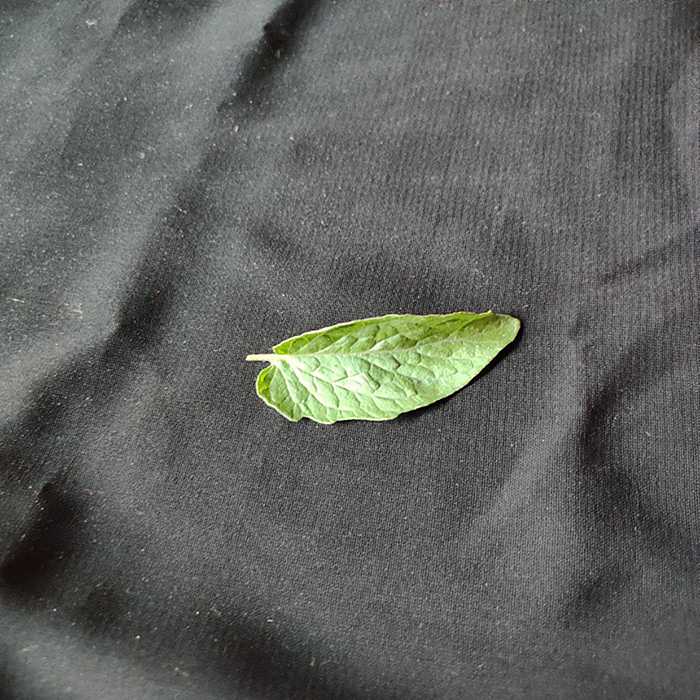
Plant: Tomato
Label: Tomato Fresh leaf